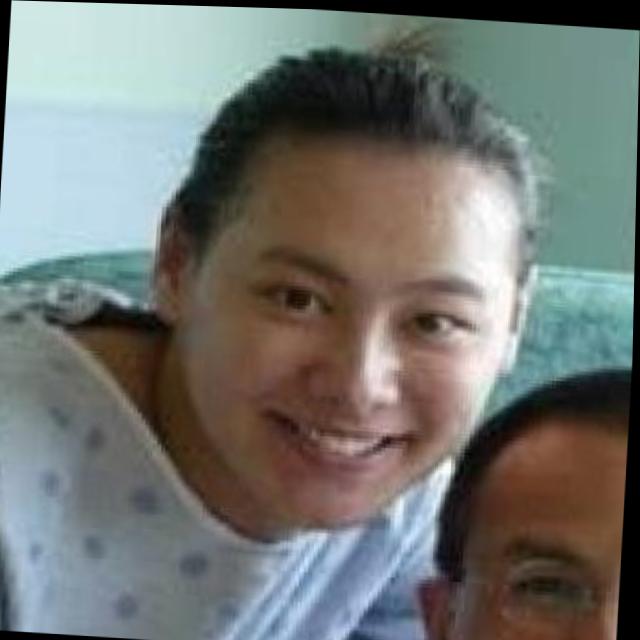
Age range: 21-44